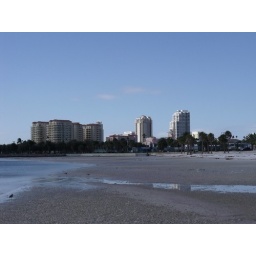
sunlight on the city while the beach remains in the shadow of the cloud